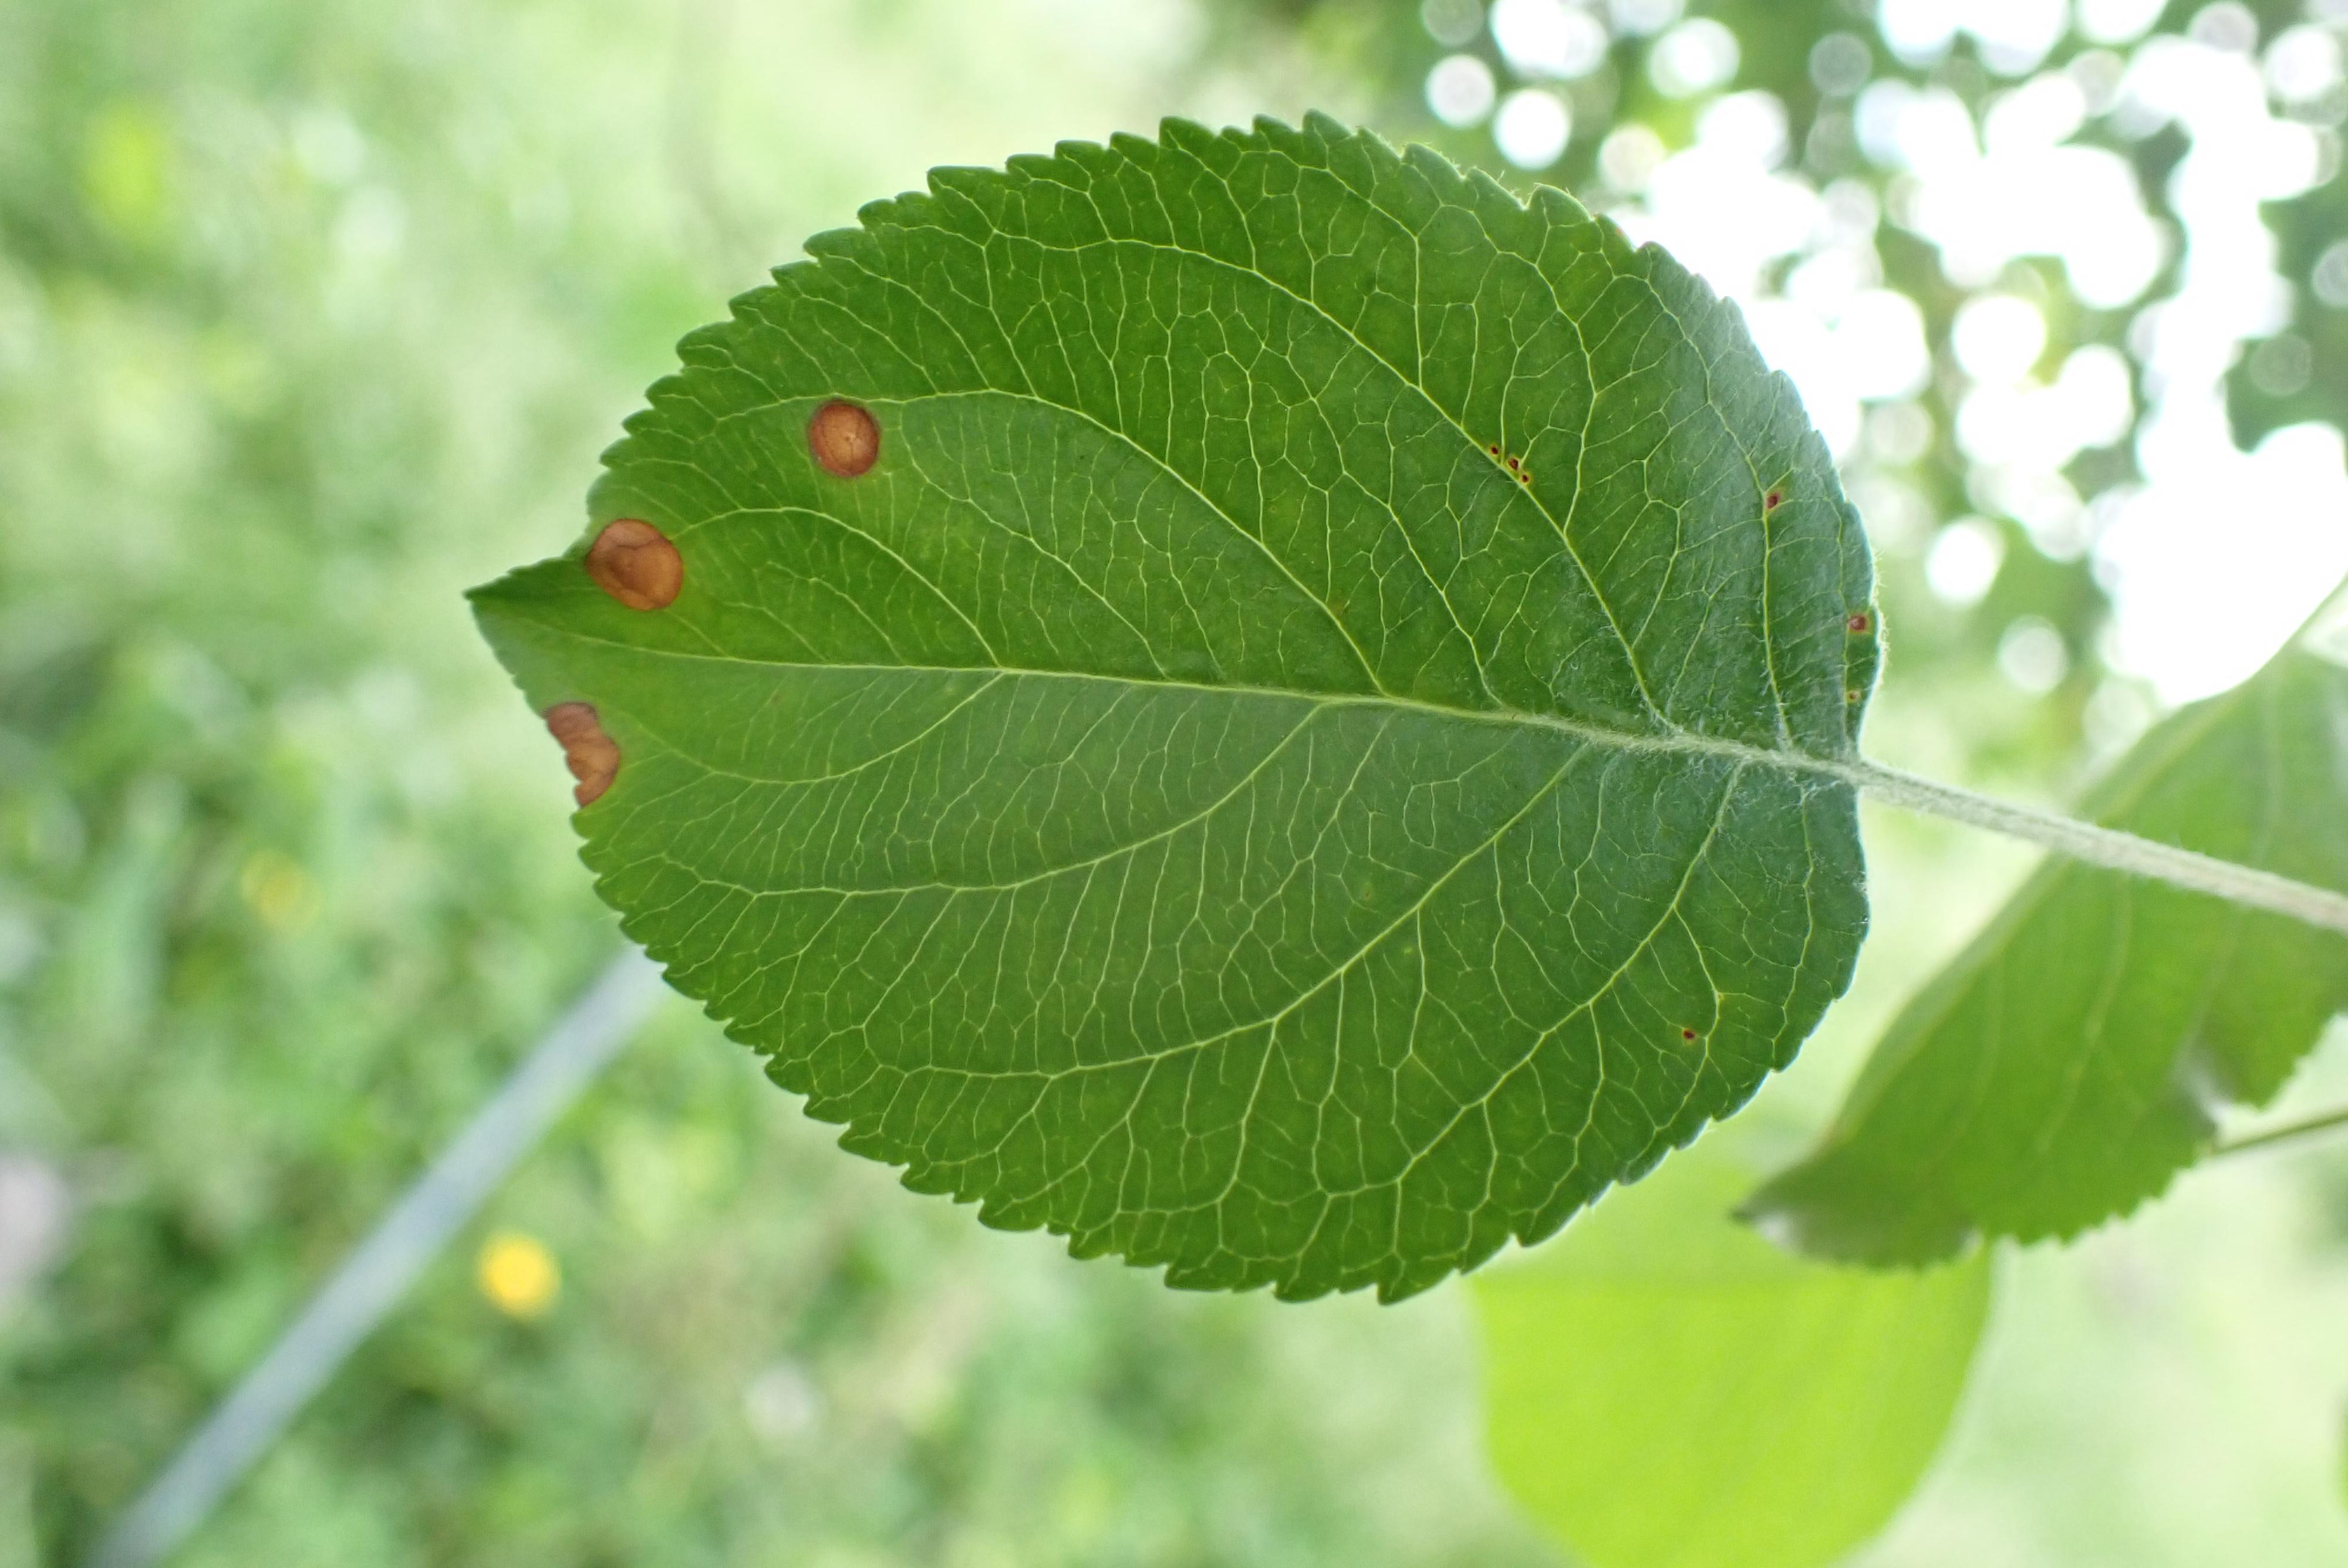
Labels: frog_eye_leaf_spot